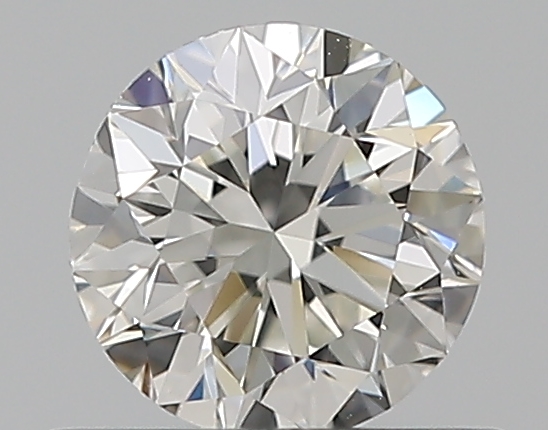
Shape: round
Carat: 0.5
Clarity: VVS2
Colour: H
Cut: VG
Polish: EX
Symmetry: VG
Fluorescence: N
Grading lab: GIA
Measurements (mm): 4.97 x 5.01 x 3.21